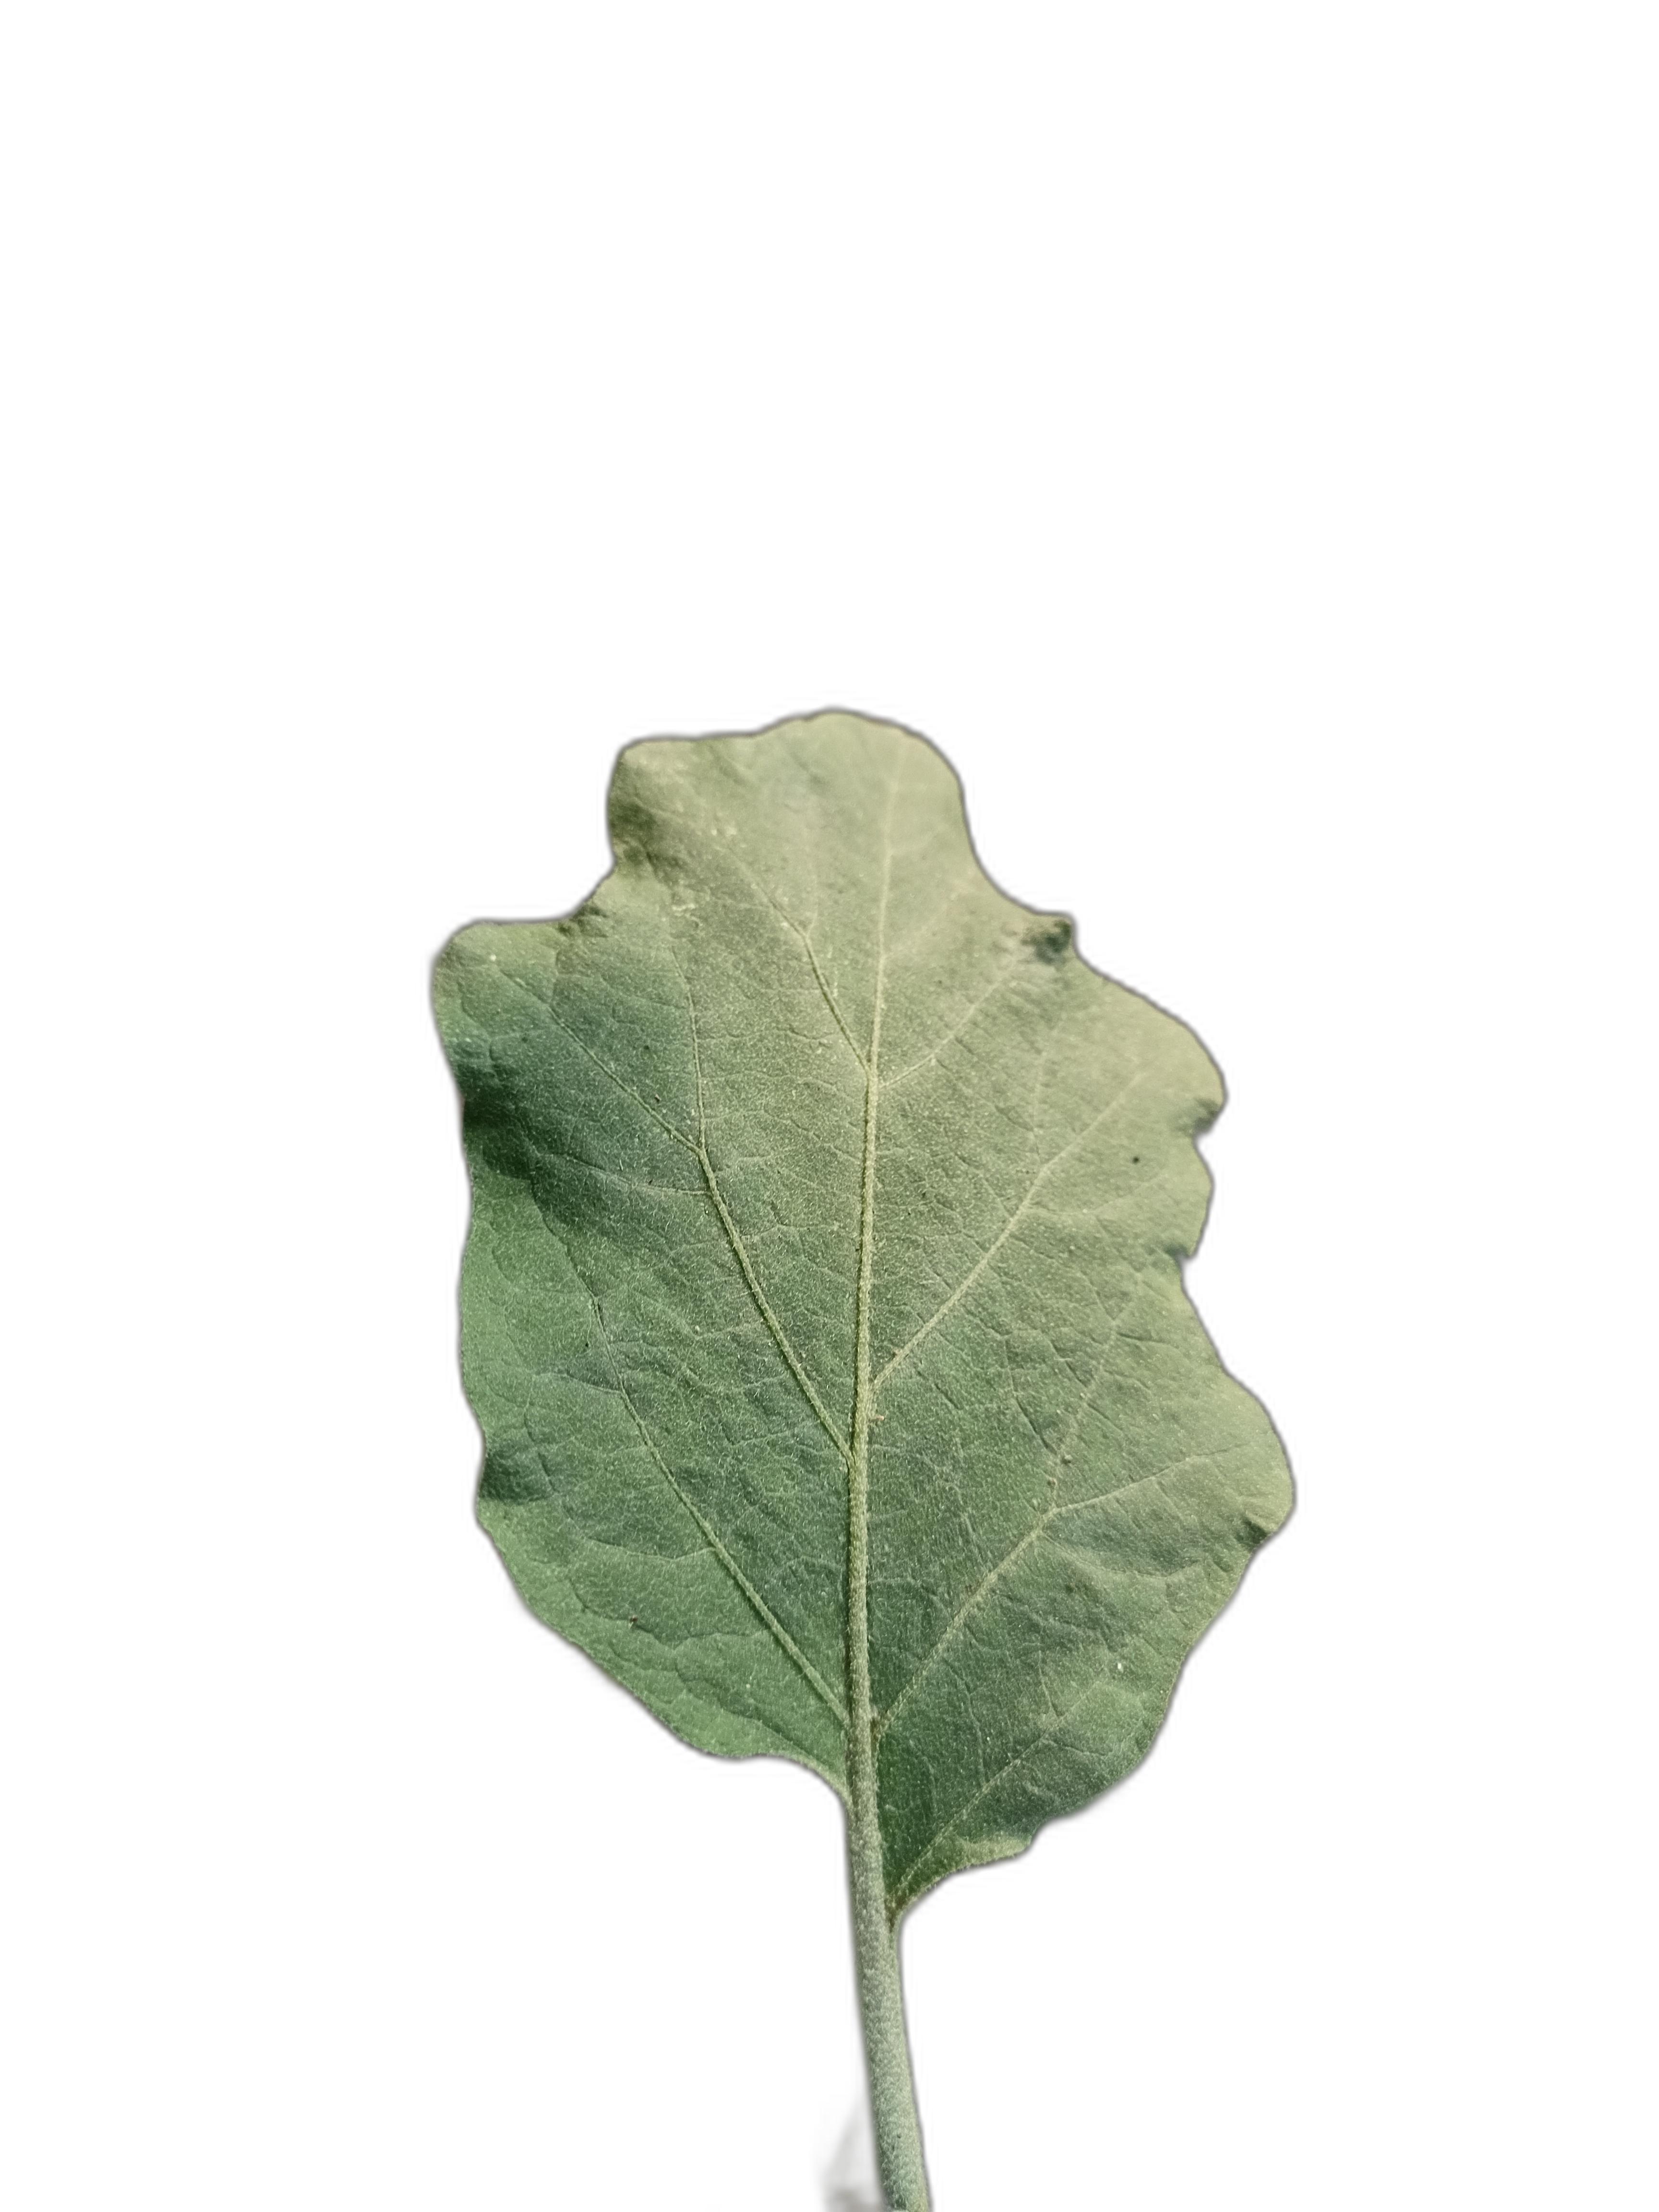
Label: Healthy Leaf